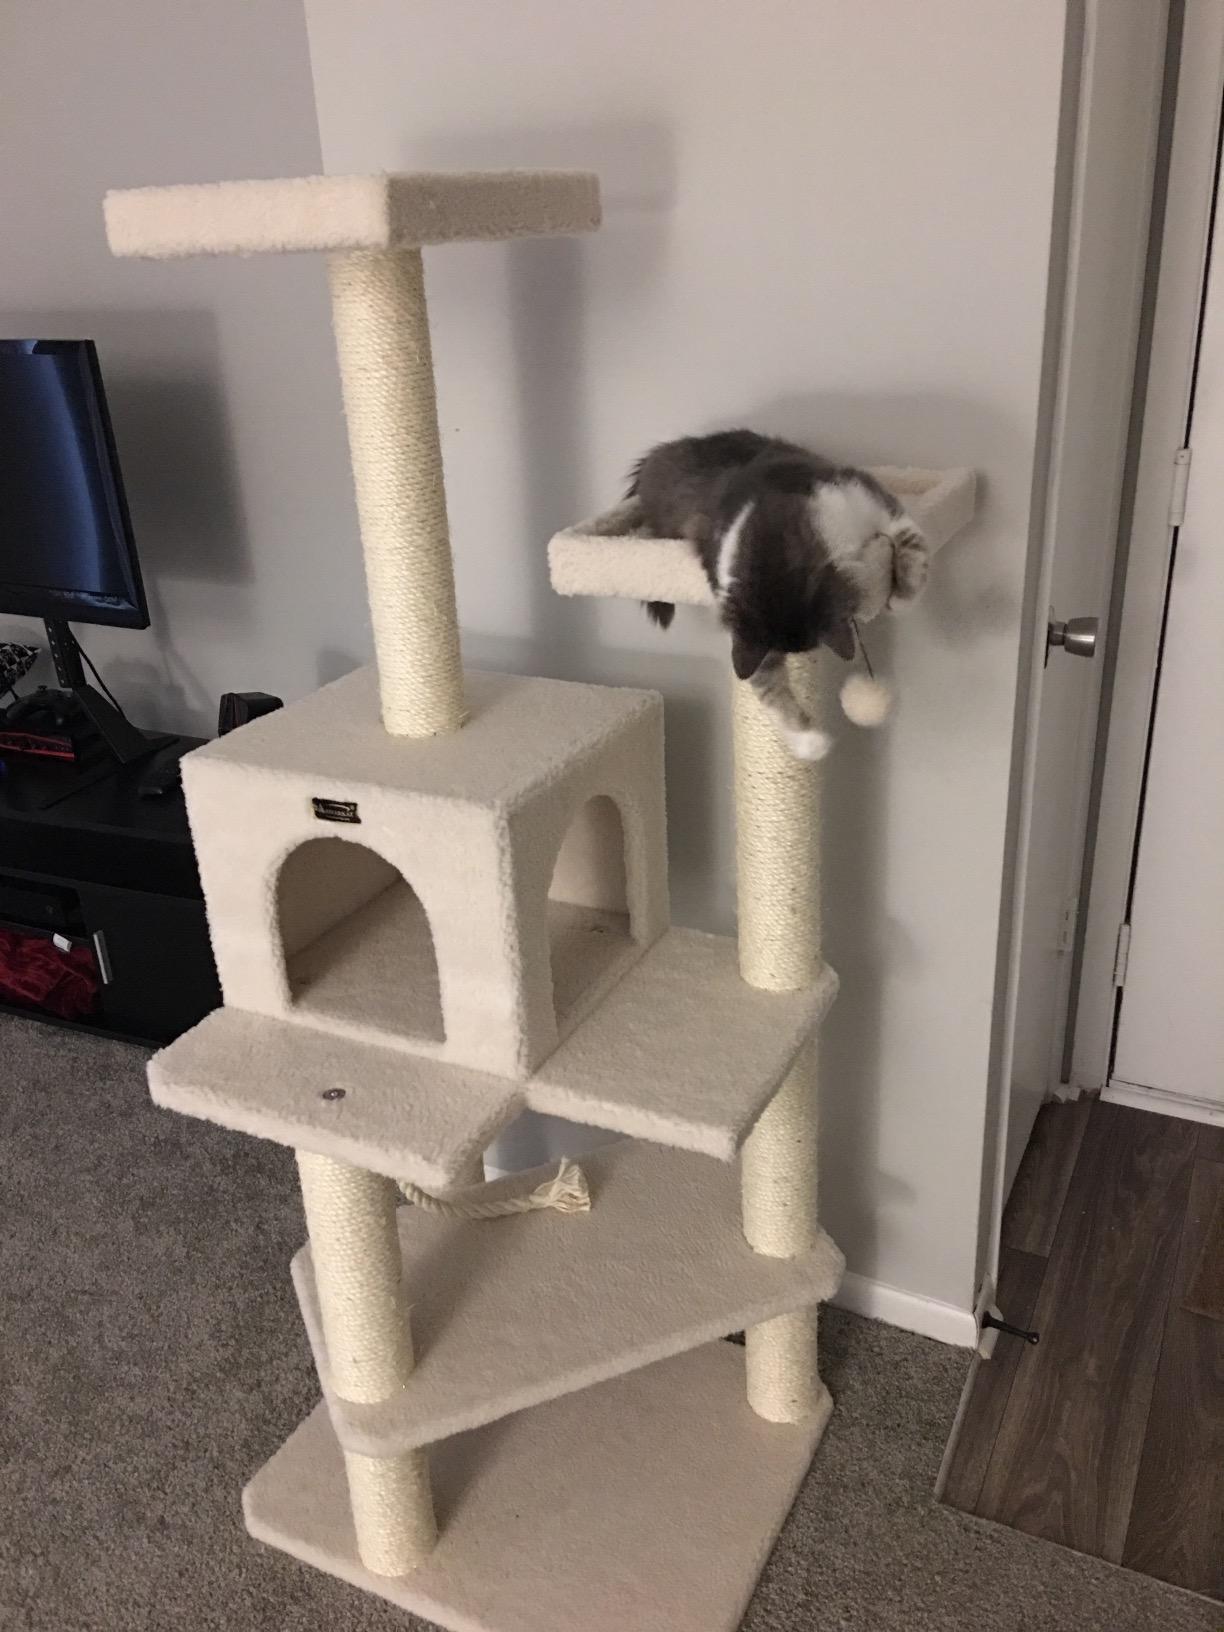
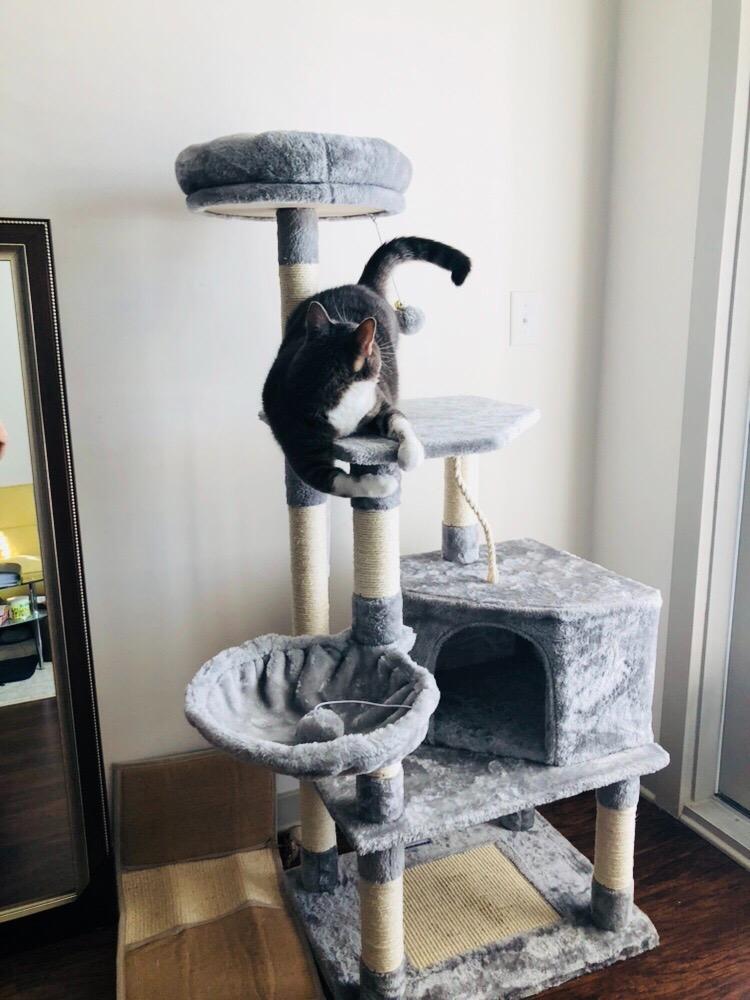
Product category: items_cat tree
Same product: no